Gerald Casale

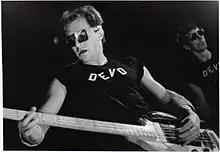
Casale performing live with Devo in 1978

Initially featuring Casale (bass), Mark Mothersbaugh (vocals), and Mark's brothers Bob (lead guitar) and Jim (electronic drums), the band eventually solidified around the lineup of Casale, his brother Bob (second guitarist), Mark and Bob Mothersbaugh, and drummer Alan Myers. On October 14, 1978, Devo appeared on American variety show "Saturday Night Live" to promote their debut album, "" (1978), which significantly increased their exposure. After their second album, "Duty Now for the Future" (1979), was less well received, their third album, "Freedom of Choice" (1980), produced the surprise hit single "Whip It", which reached No. 14 on the "Billboard" Hot 100. The album climbed to No. 22 on the "Billboard" 200, and its follow-up, "New Traditionalists" (1981), was nearly as successful, peaking at No. 23.